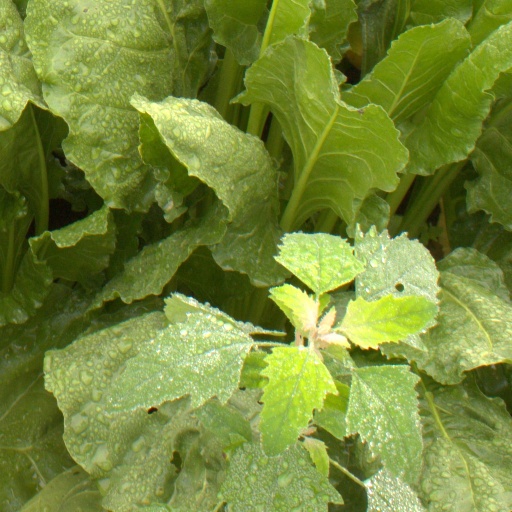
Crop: sugar beet